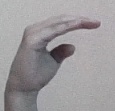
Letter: jeem